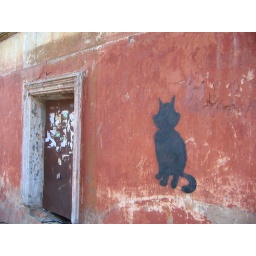
A black cat on a wall in Kharkiv - seems hand-painted, not stensil. (It's still there 2 years later).